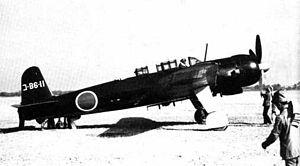
Le Nakajima B6N Tenzan fut le bombardier-torpilleur standard de la Marine impériale japonaise pendant les dernières années de la Seconde Guerre mondiale. Successeur du B5N, le B6N Tenzan en fut un excellent remplaçant et 1 268 exemplaires furent produits.